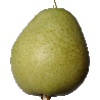
Label: Pear 1